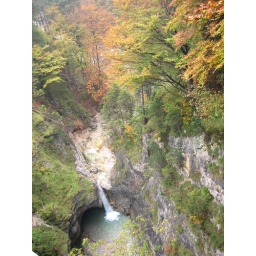
View of the falls in the Pollalschlucht gorge above the castle from the bridge